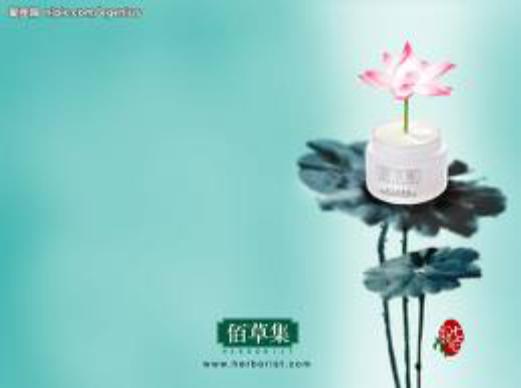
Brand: Herborist
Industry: Necessities